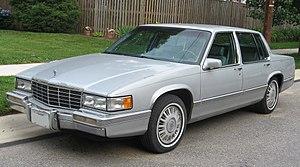
L'appellation DeVille a été utilisée pour beaucoup de modèles de la marque Cadillac.